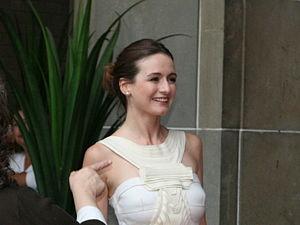
Emily Mortimer [ˈɛməli ˈmɔːtɪmə], née le 1ᵉʳ décembre 1971 à Finsbury Park, à Londres, est une actrice et scénariste anglaise.